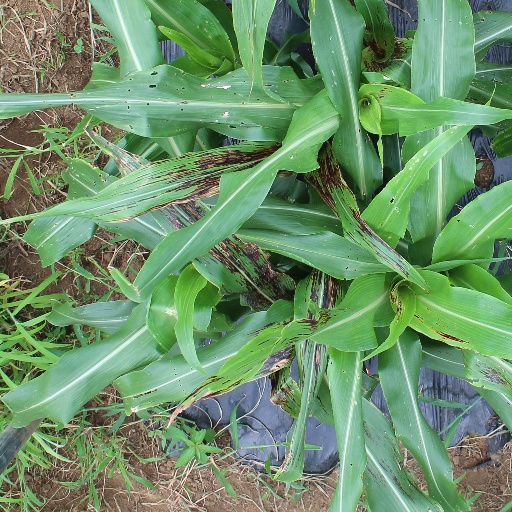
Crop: sorghum